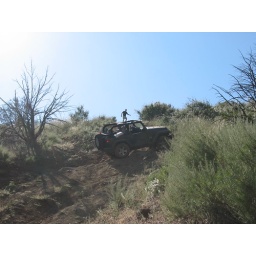
Check out the miniature guy standing on the Jeep!This was the result of taking the right fork in the road from the previous photo.